Endoplasmic reticulum

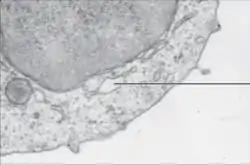
Electron micrograph showing smooth ER (arrow) in mouse tissue, at 110,510× magnification

In most cells the smooth endoplasmic reticulum (abbreviated SER) is scarce. Instead there are areas where the ER is partly smooth and partly rough, this area is called the transitional ER. The transitional ER gets its name because it contains ER exit sites. These are areas where the transport vesicles which contain lipids and proteins made in the ER, detach from the ER and start moving to the Golgi apparatus. Specialized cells can have a lot of smooth endoplasmic reticulum and in these cells the smooth ER has many functions. It synthesizes lipids, phospholipids, and steroids. Cells which secrete these products, such as those in the testes, ovaries, and sebaceous glands have an abundance of smooth endoplasmic reticulum. It also carries out the metabolism of carbohydrates, detoxification of natural metabolism products and of alcohol and drugs, attachment of receptors on cell membrane proteins, and steroid metabolism. In muscle cells, it regulates calcium ion concentration. Smooth endoplasmic reticulum is found in a variety of cell types (both animal and plant), and it serves different functions in each. The smooth endoplasmic reticulum also contains the enzyme glucose-6-phosphatase, which converts glucose-6-phosphate to glucose, a step in gluconeogenesis. It is connected to the nuclear envelope and consists of tubules that are located near the cell periphery. These tubes sometimes branch forming a network that is reticular in appearance. In some cells, there are dilated areas like the sacs of rough endoplasmic reticulum. The network of smooth endoplasmic reticulum allows for an increased surface area to be devoted to the action or storage of key enzymes and the products of these enzymes.